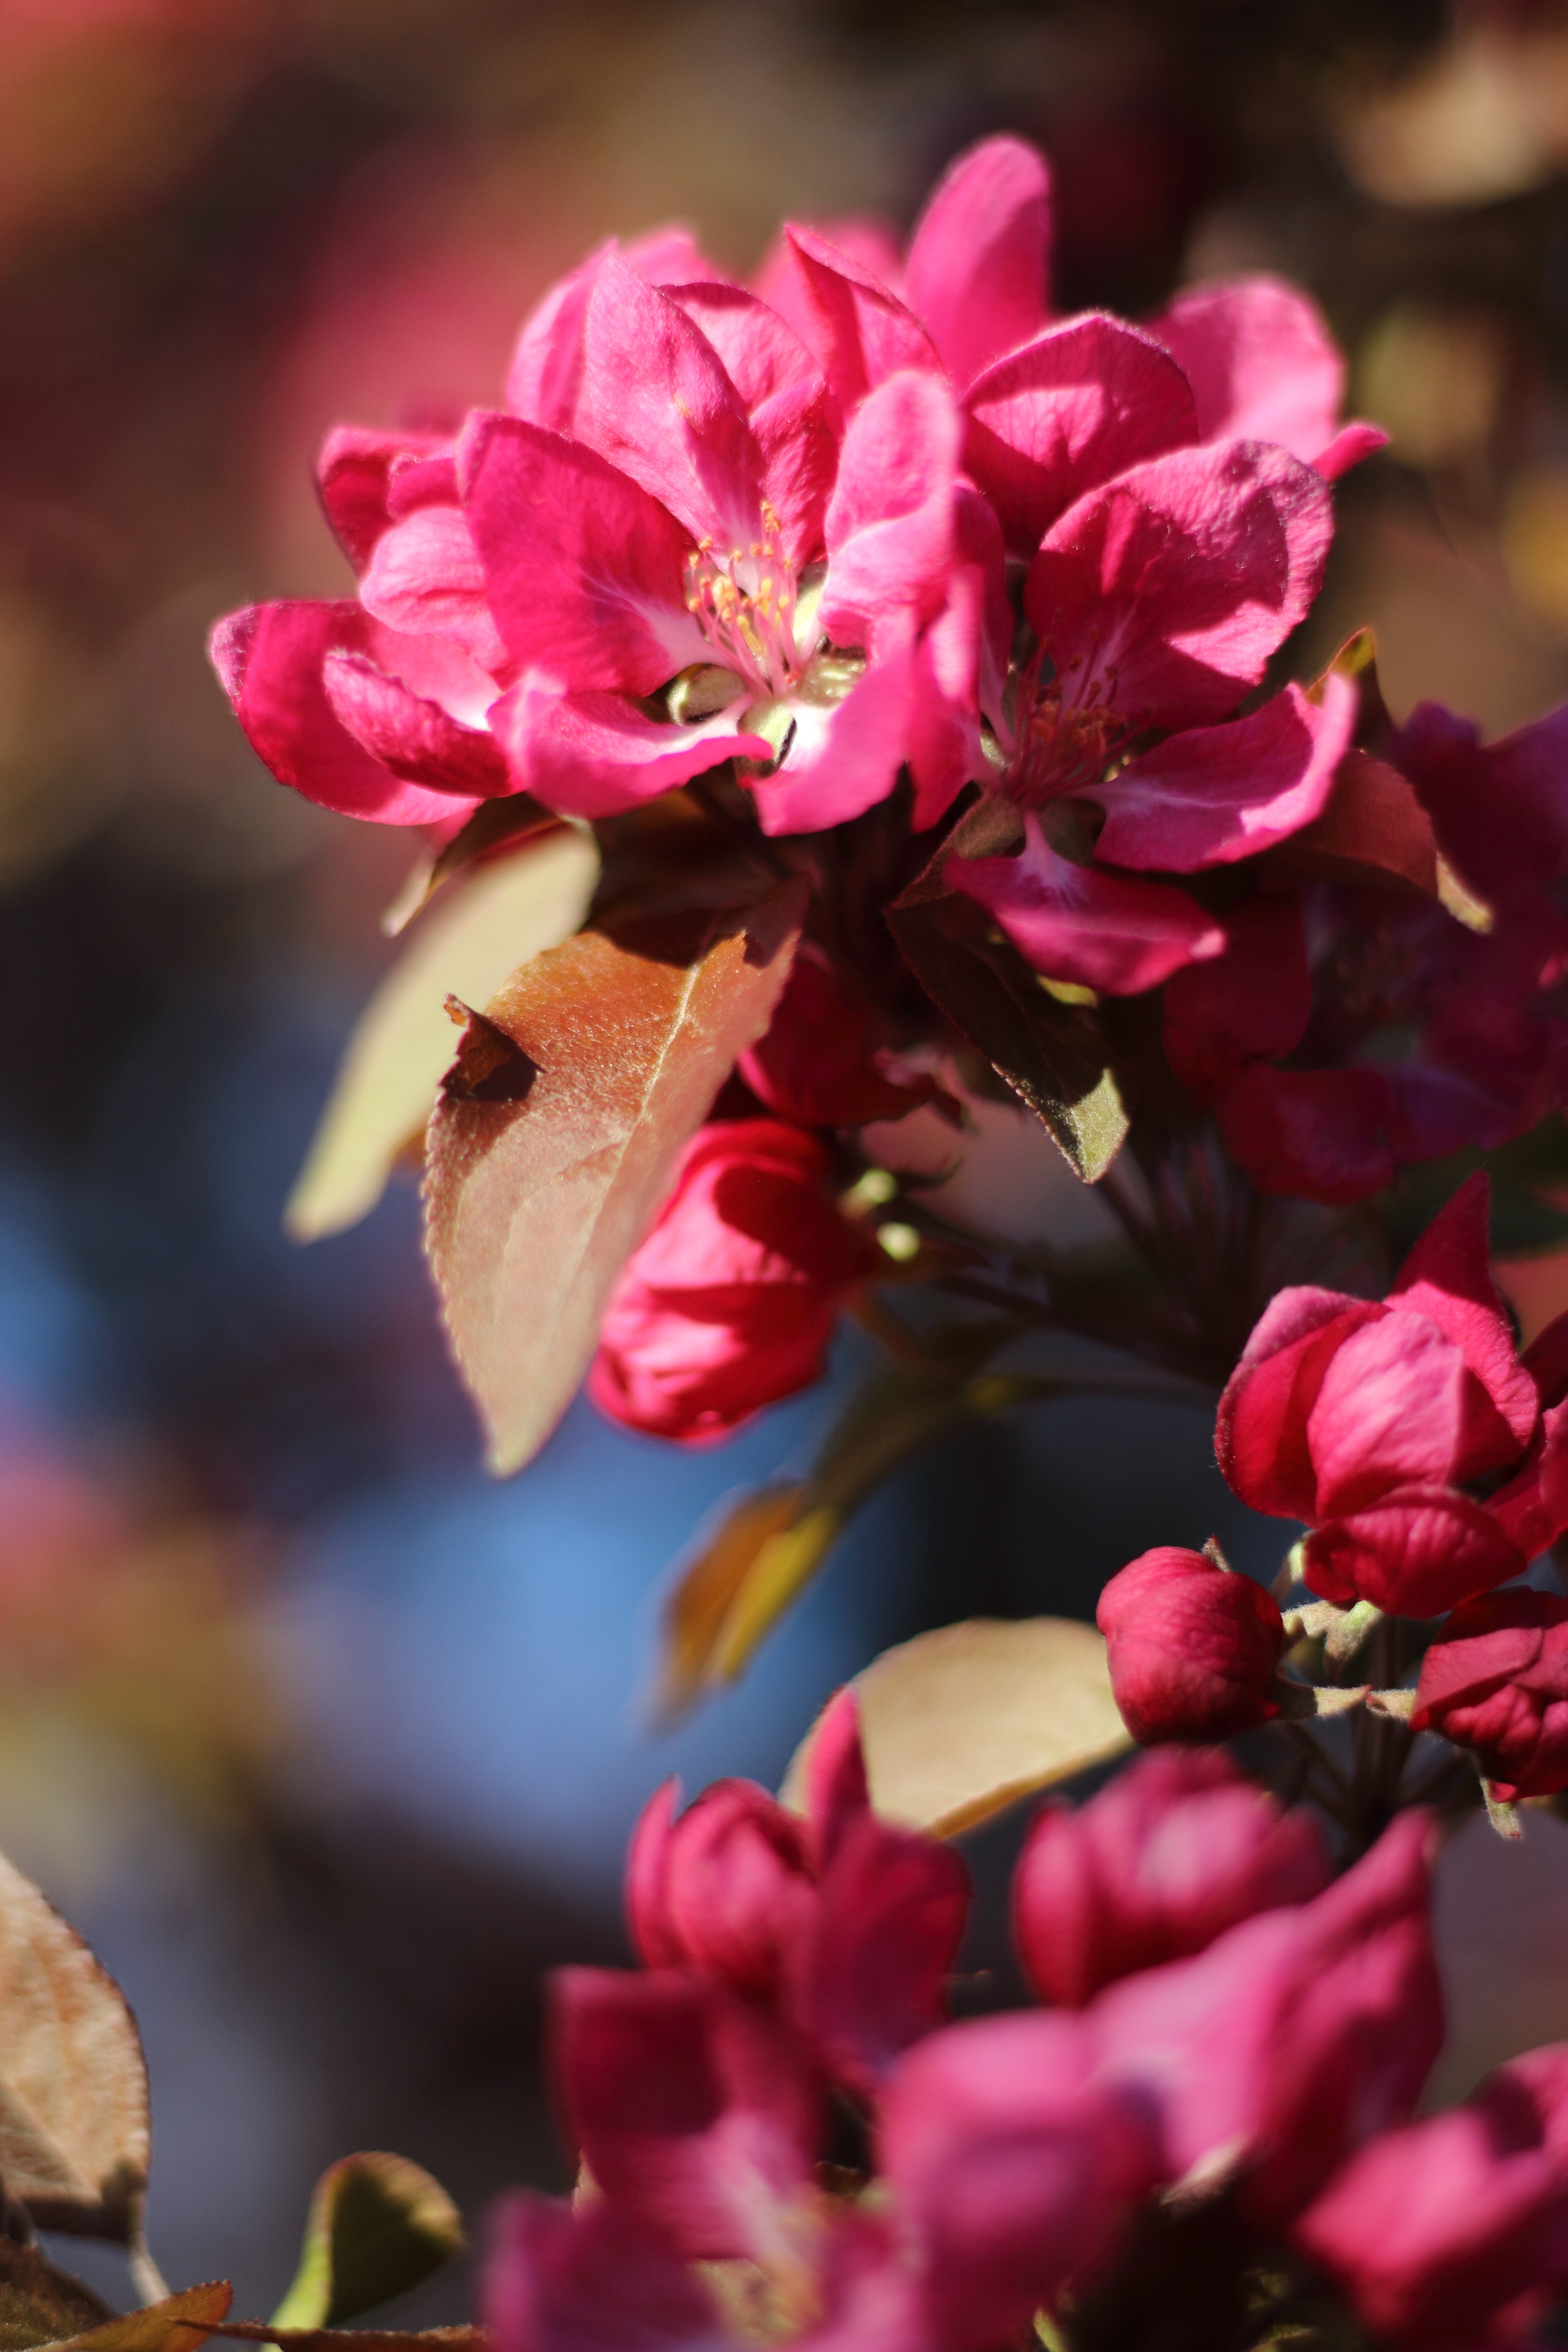
tree, outdoor, branch, blossom, plant, leaf, flower, petal, bloom, floral, spring, red, natural, botany, garden, pink, flora, close up, shrub, springtime, cherry, macro photography, flowering plant, woody plant, land plant